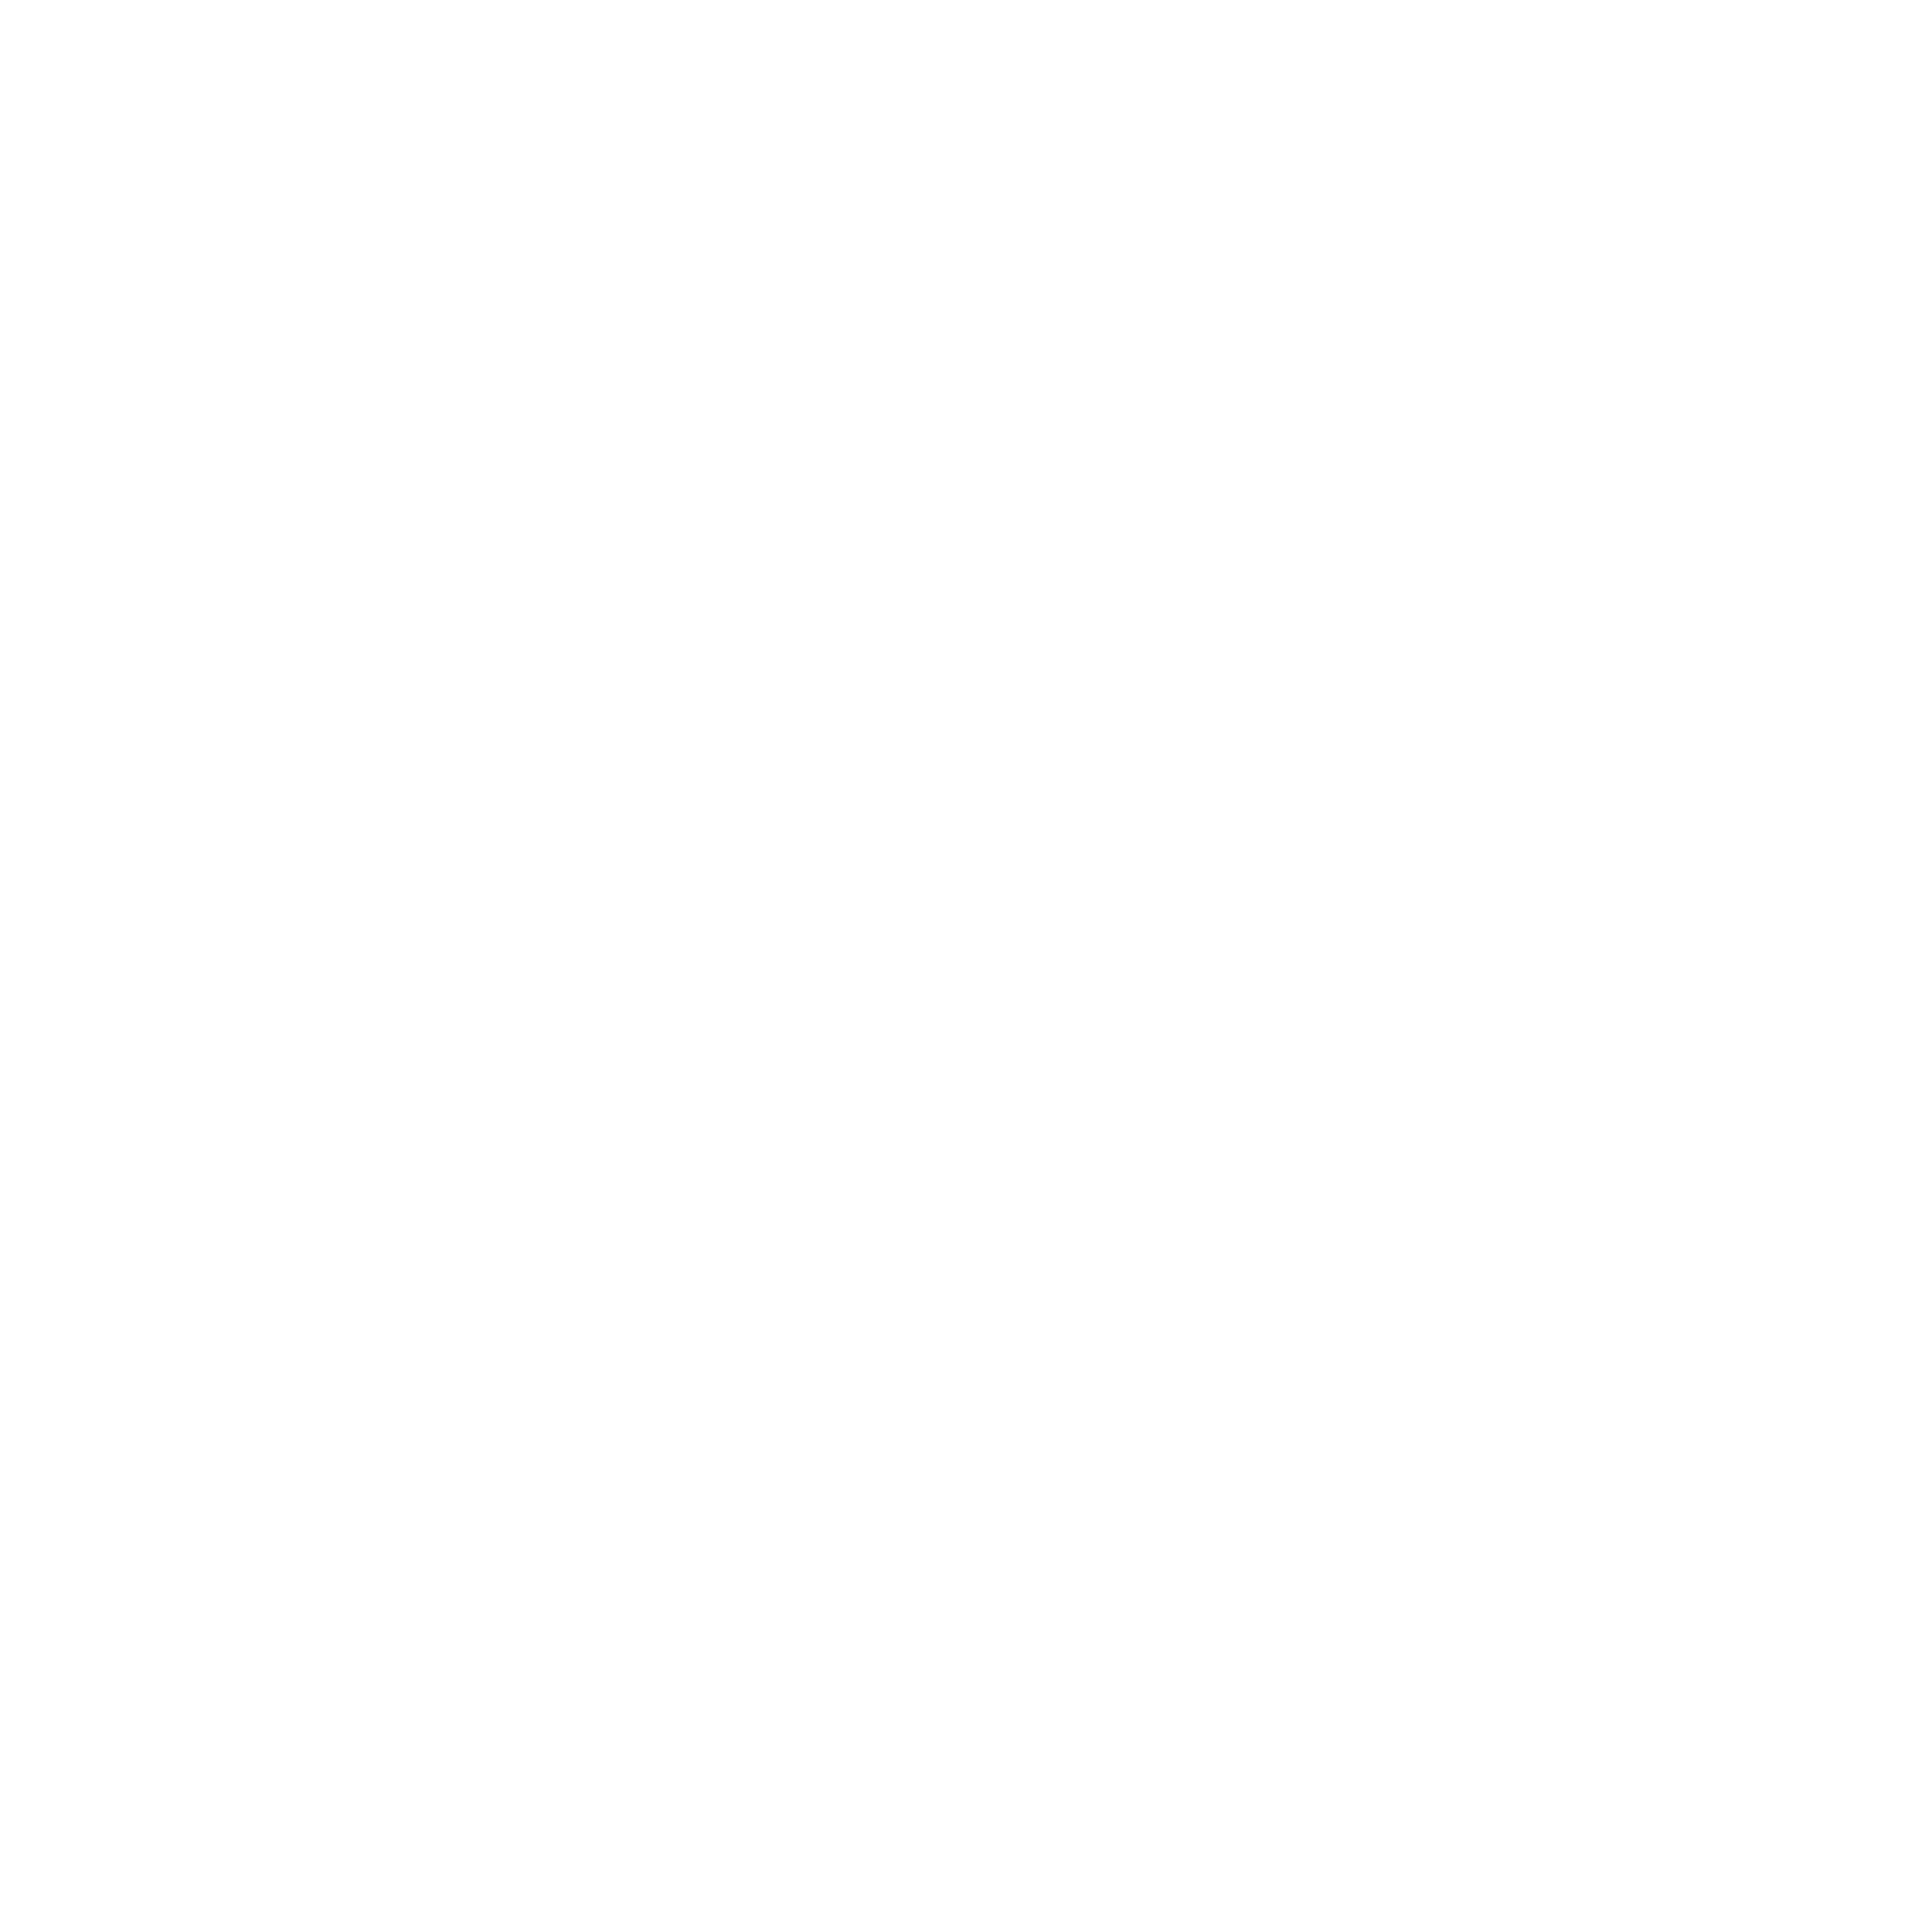
line, product